Fforest Fawr Geopark

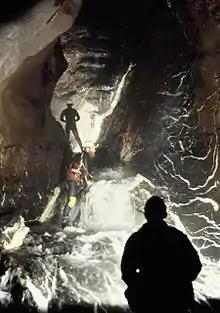
Part of the interior of Ogof Ffynnon Ddu with a terraced cascade and three standing and climbing cave explorers wearing safety equipment

The Geopark celebrates the geological and wider natural heritage of the area together with the cultural heritage relating to 7000 years of recorded human occupation of the area since the last ice age. Each of these aspects of the area are closely related to one another.